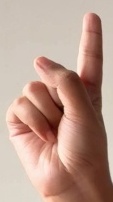
ASL sign: 1